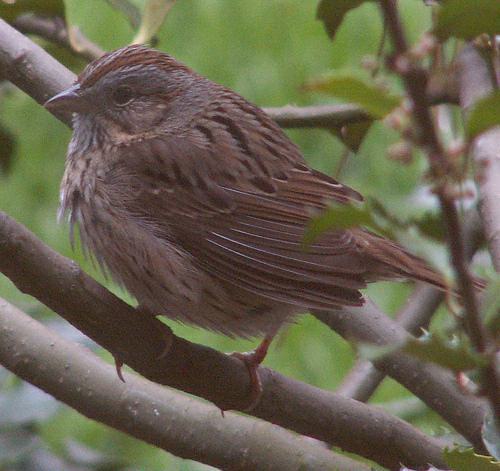
A photo of a lincoln sparrow